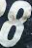
Number: 8